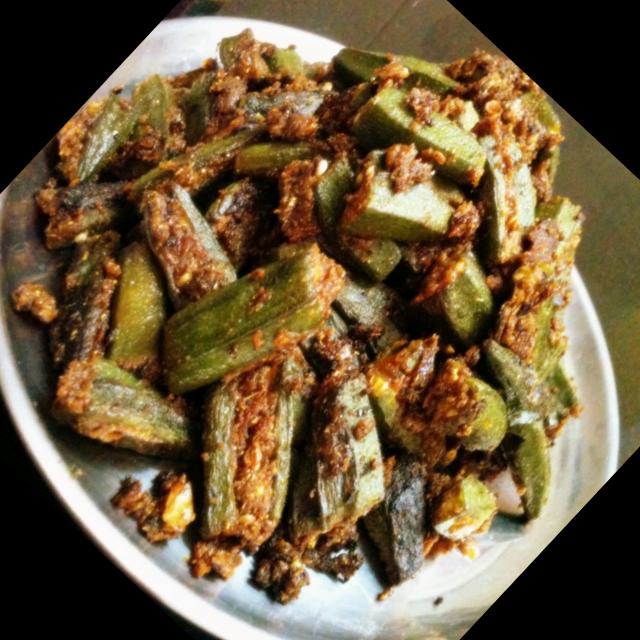
Dish: bhindi_masala